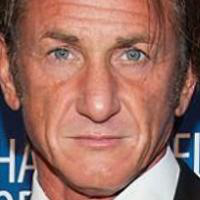
Age group: age 41-55